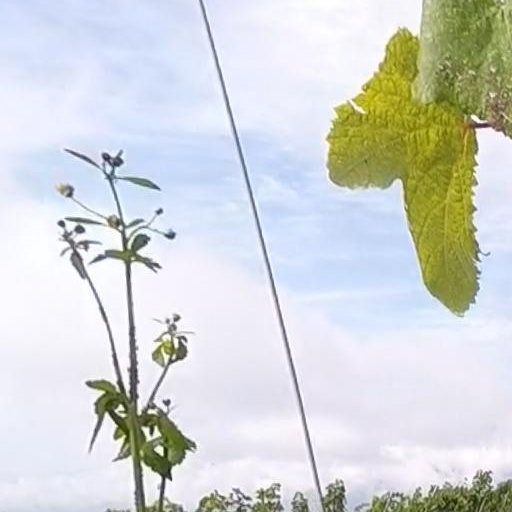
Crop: grape